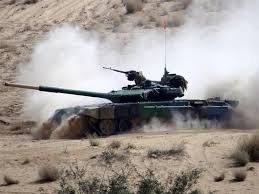
Label: Tank